Gantry (medical)

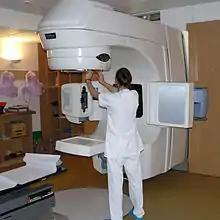
Photo of a technician adjusting a linear accelerator built into a gantry

The gantry of an external beam radiotherapy machine moves a radiation source around a patient. A linear accelerator (linac) is built into the top part of the gantry in the photo at the right. The rectangular screen on the right side of the gantry is a cone beam x-ray detector, which is used to help position a patient prior to treatment.